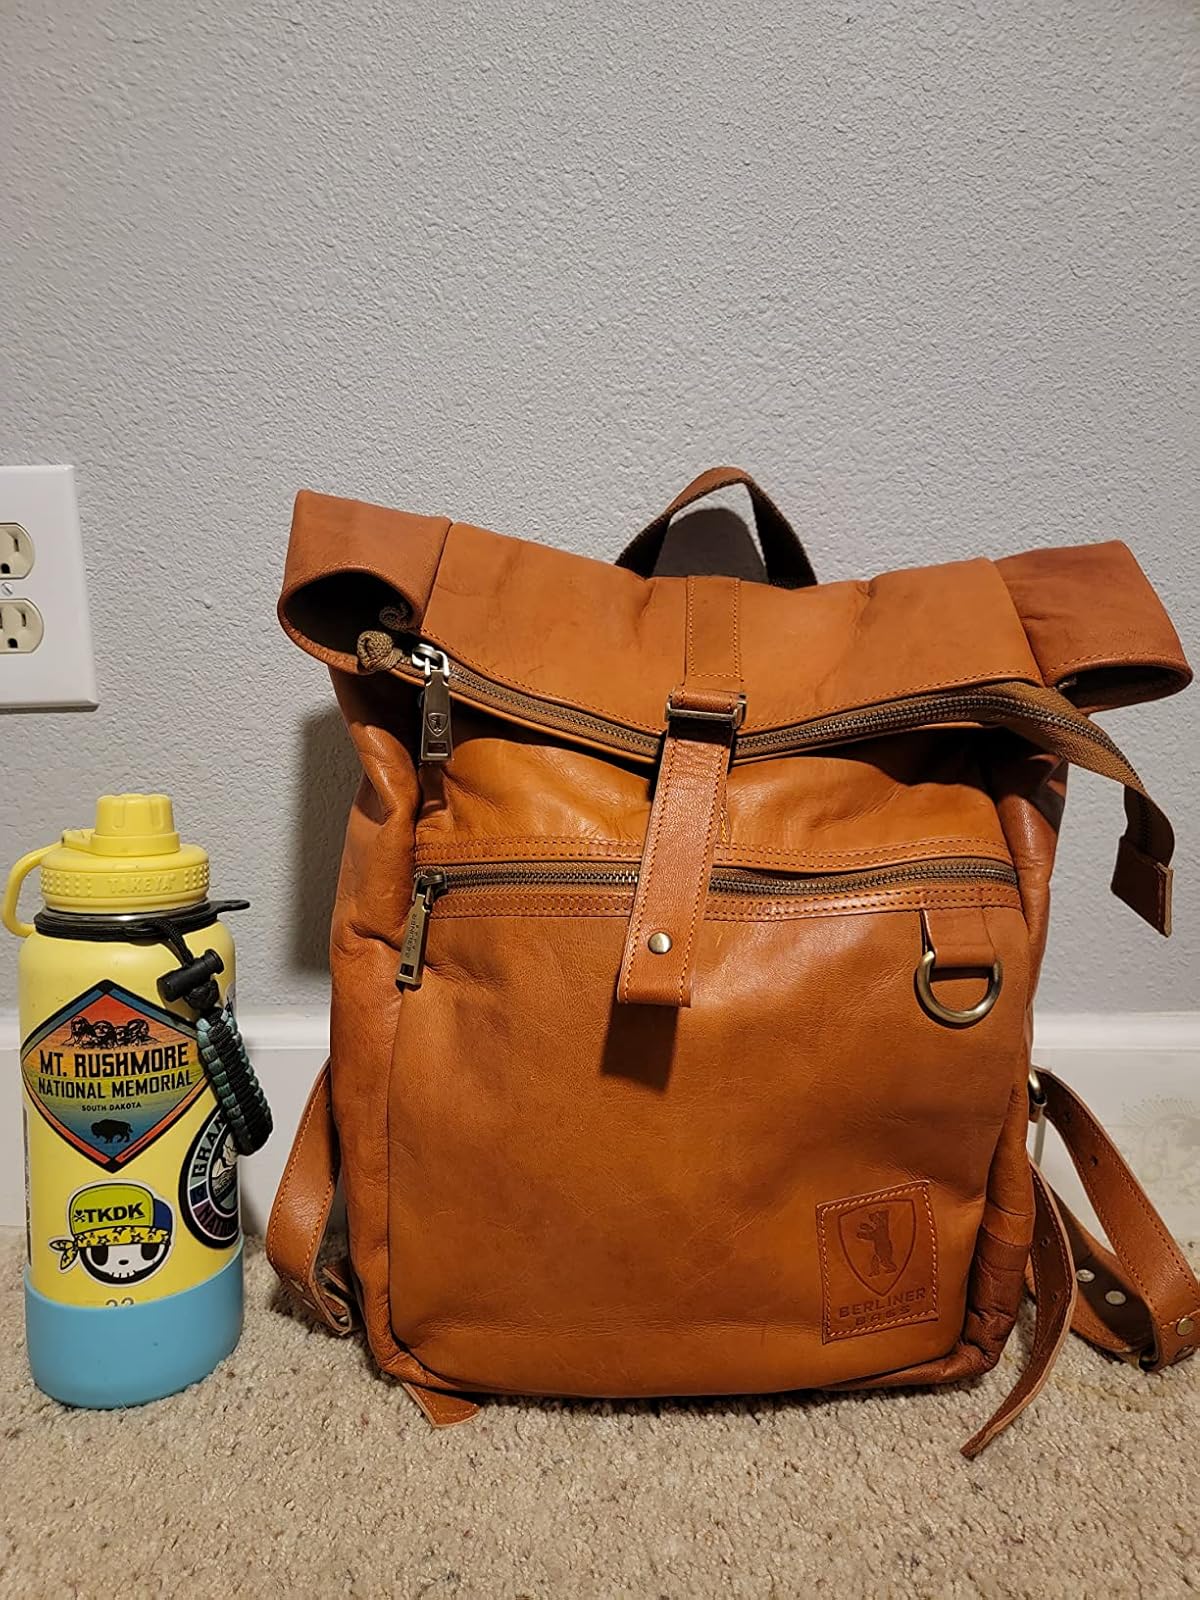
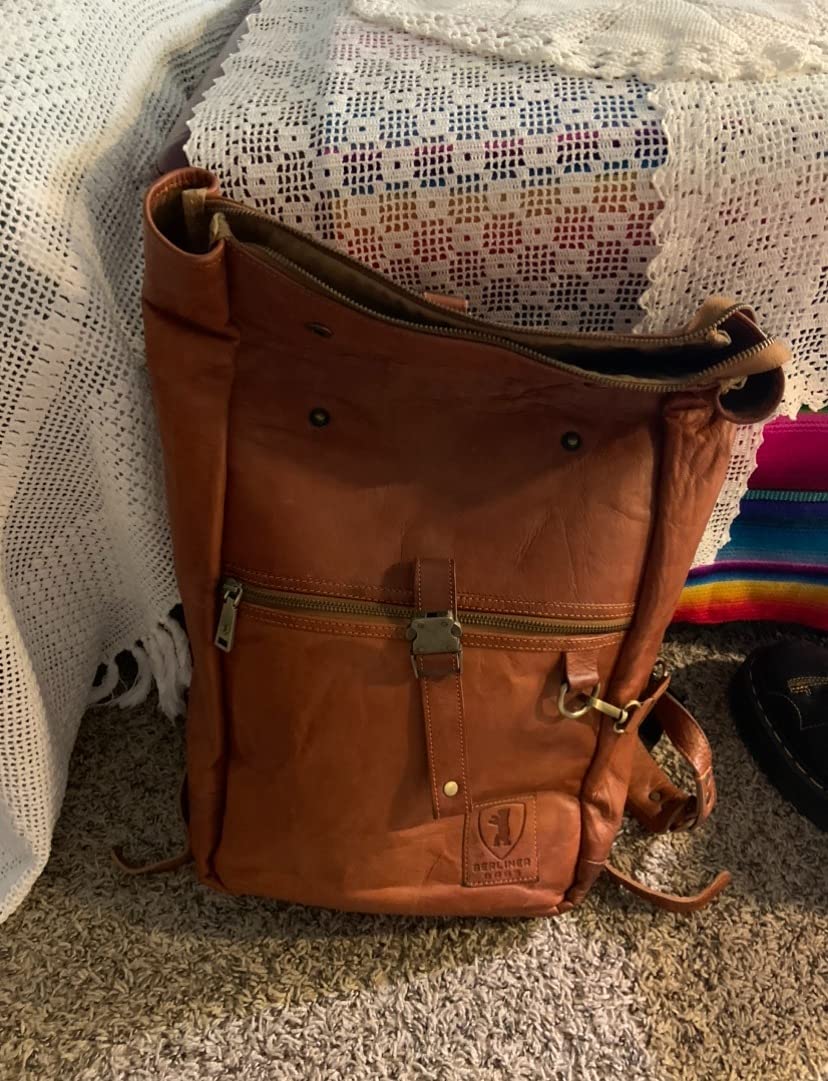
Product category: bag
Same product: yes